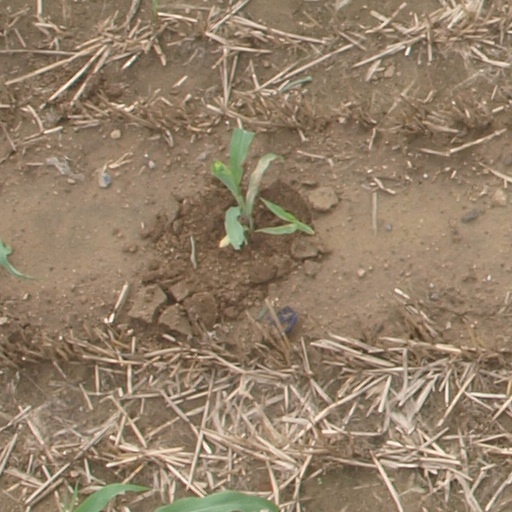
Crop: maize; corn